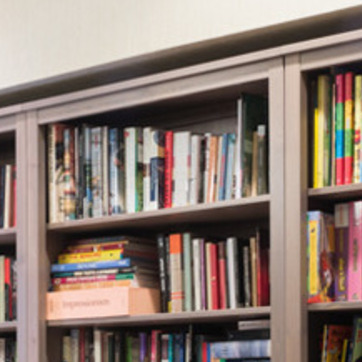
Material: paper